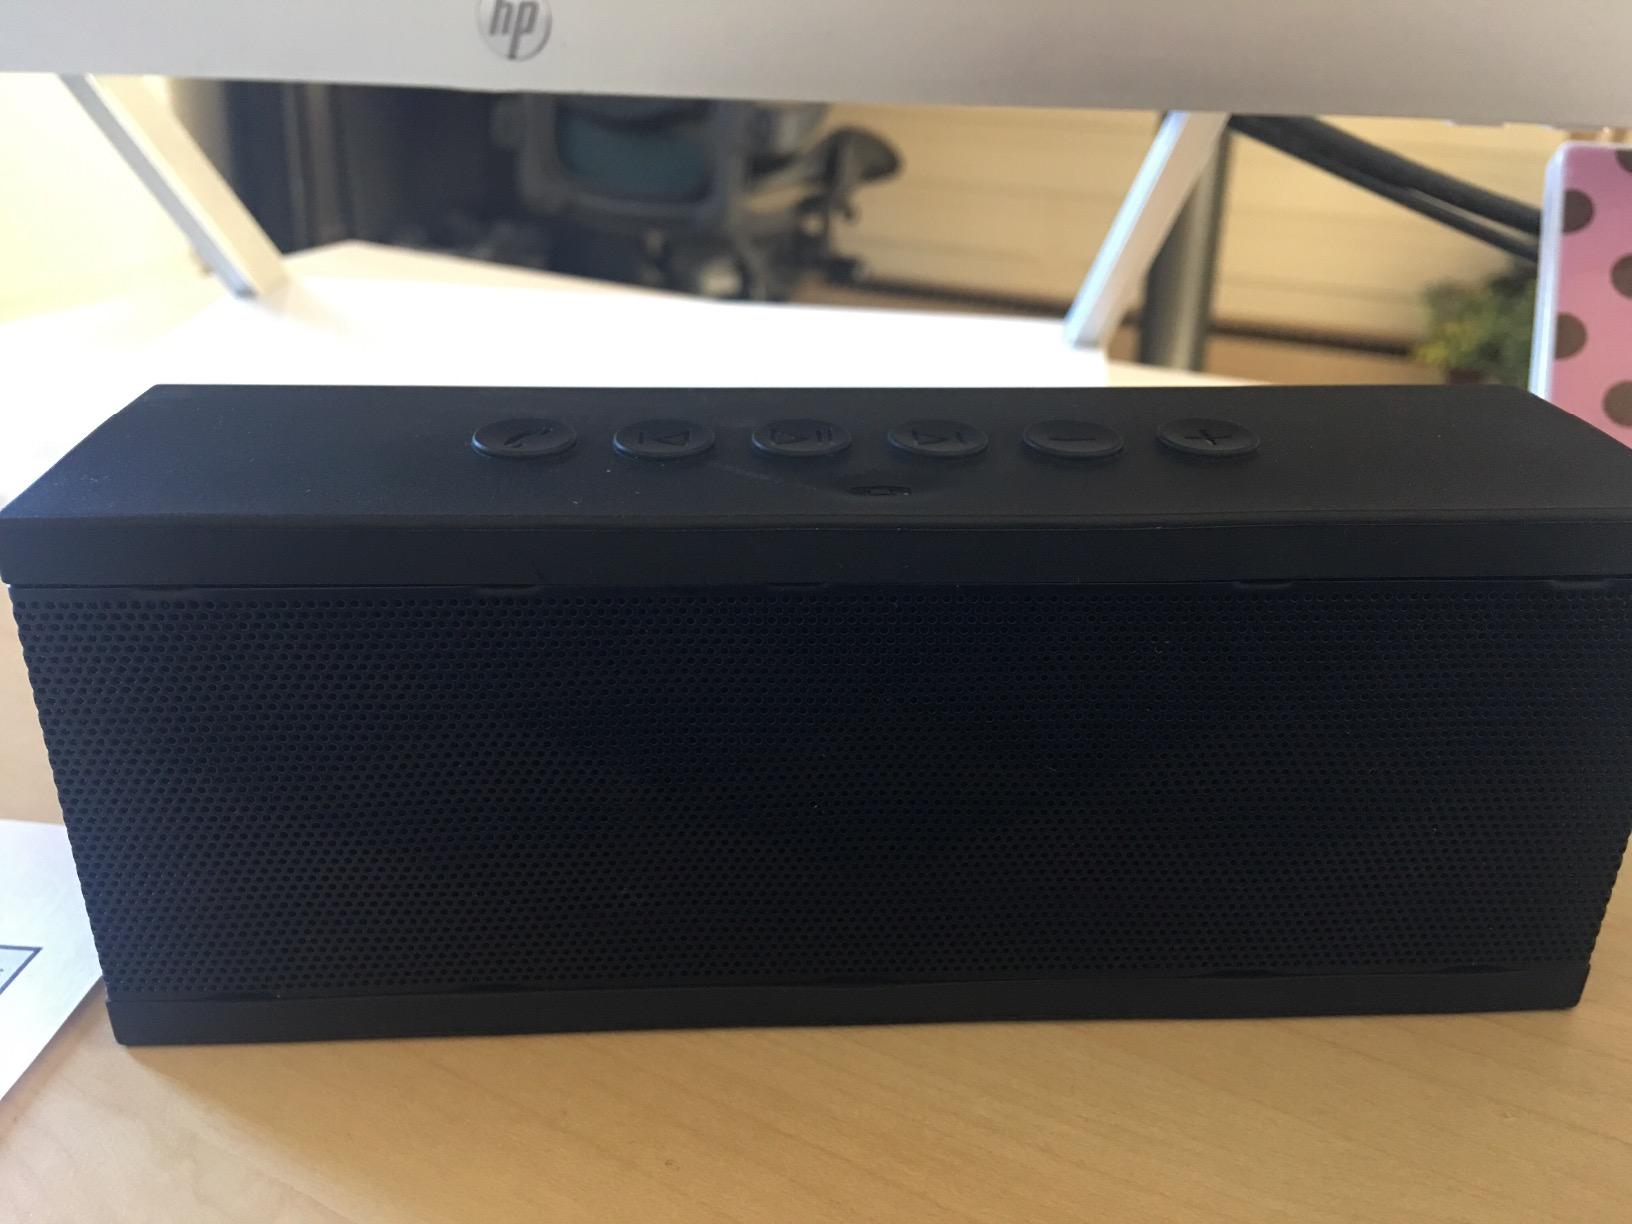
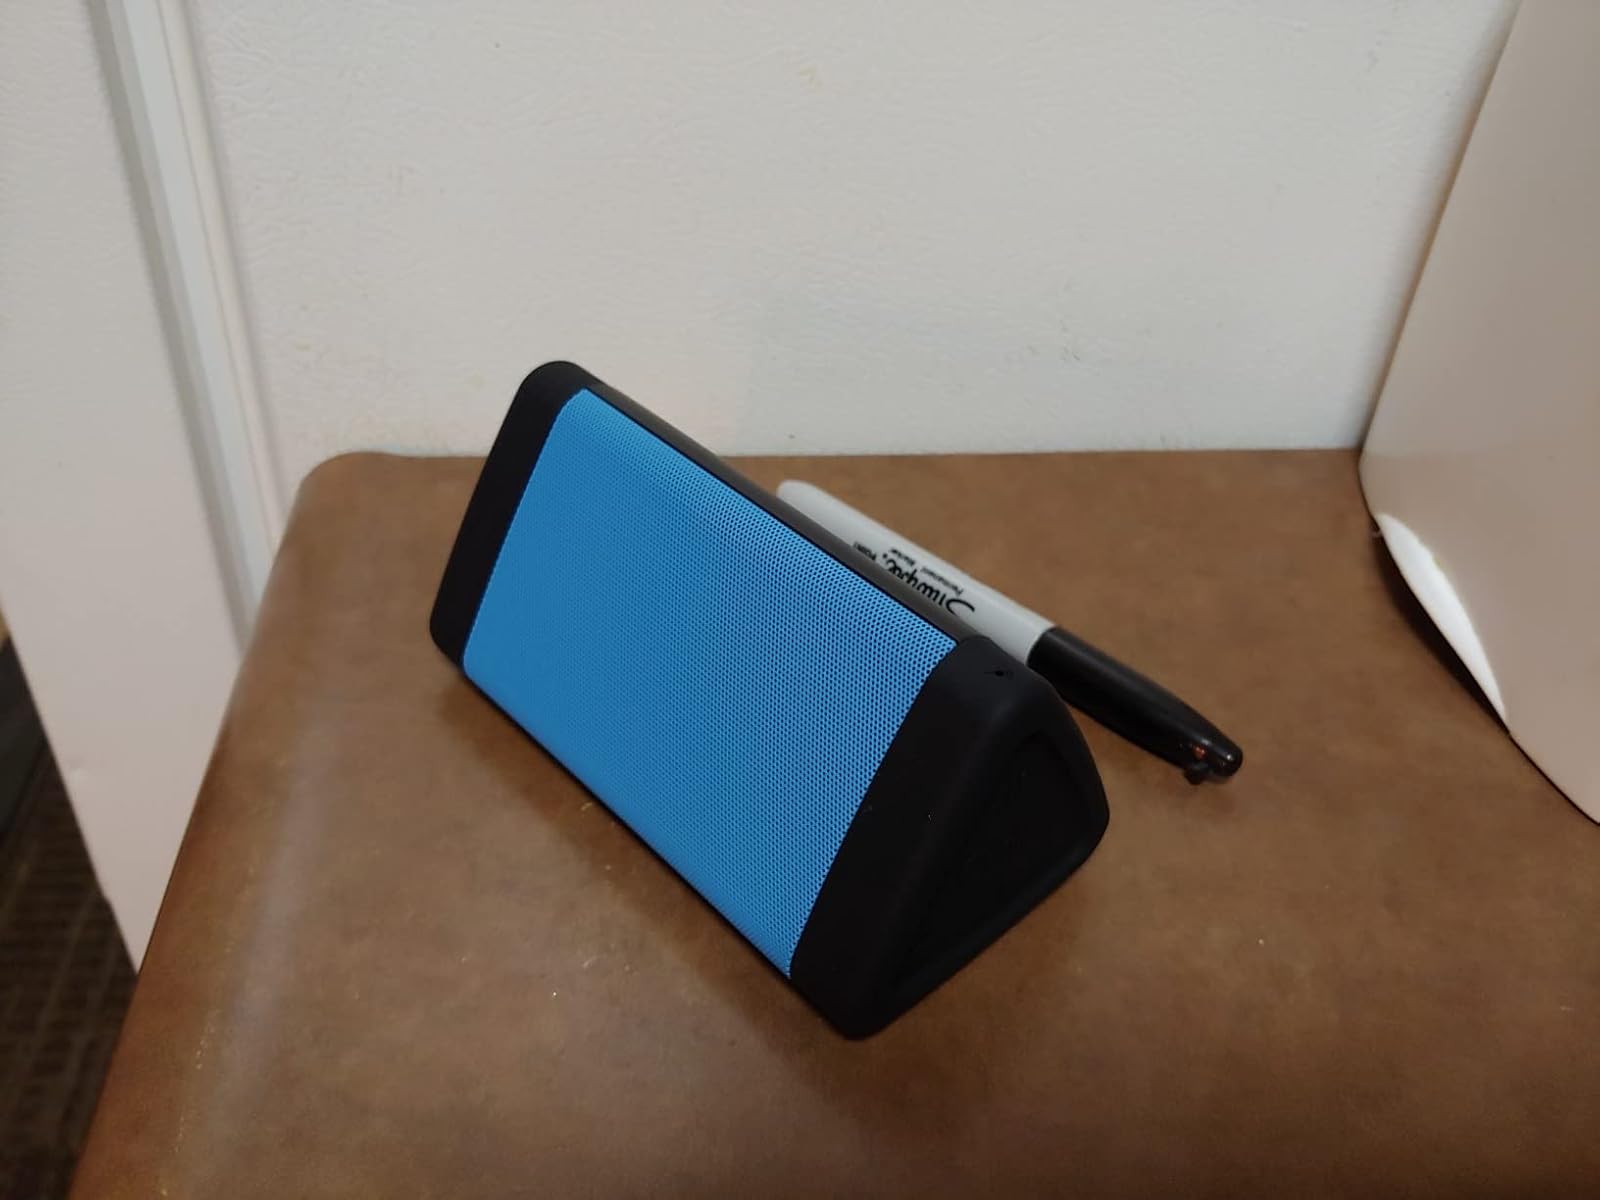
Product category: speaker
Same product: no